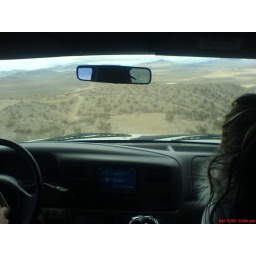
going down big hill in scotties truck